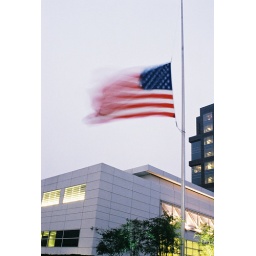
American flag at half mast in front of an office building